Hedevig Ulfeldt

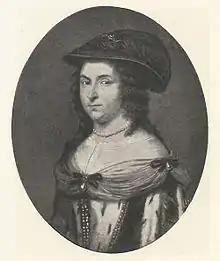

Hedwig of Schleswig-Holstein (15 July 1626 – 5 October 1678) was the daughter of king Christian IV of Denmark and Kirsten Munk. She was the twin of her sister Christiane Sehested. She shared the title "Countess of Schleswig-Holstein" with her mother and siblings.